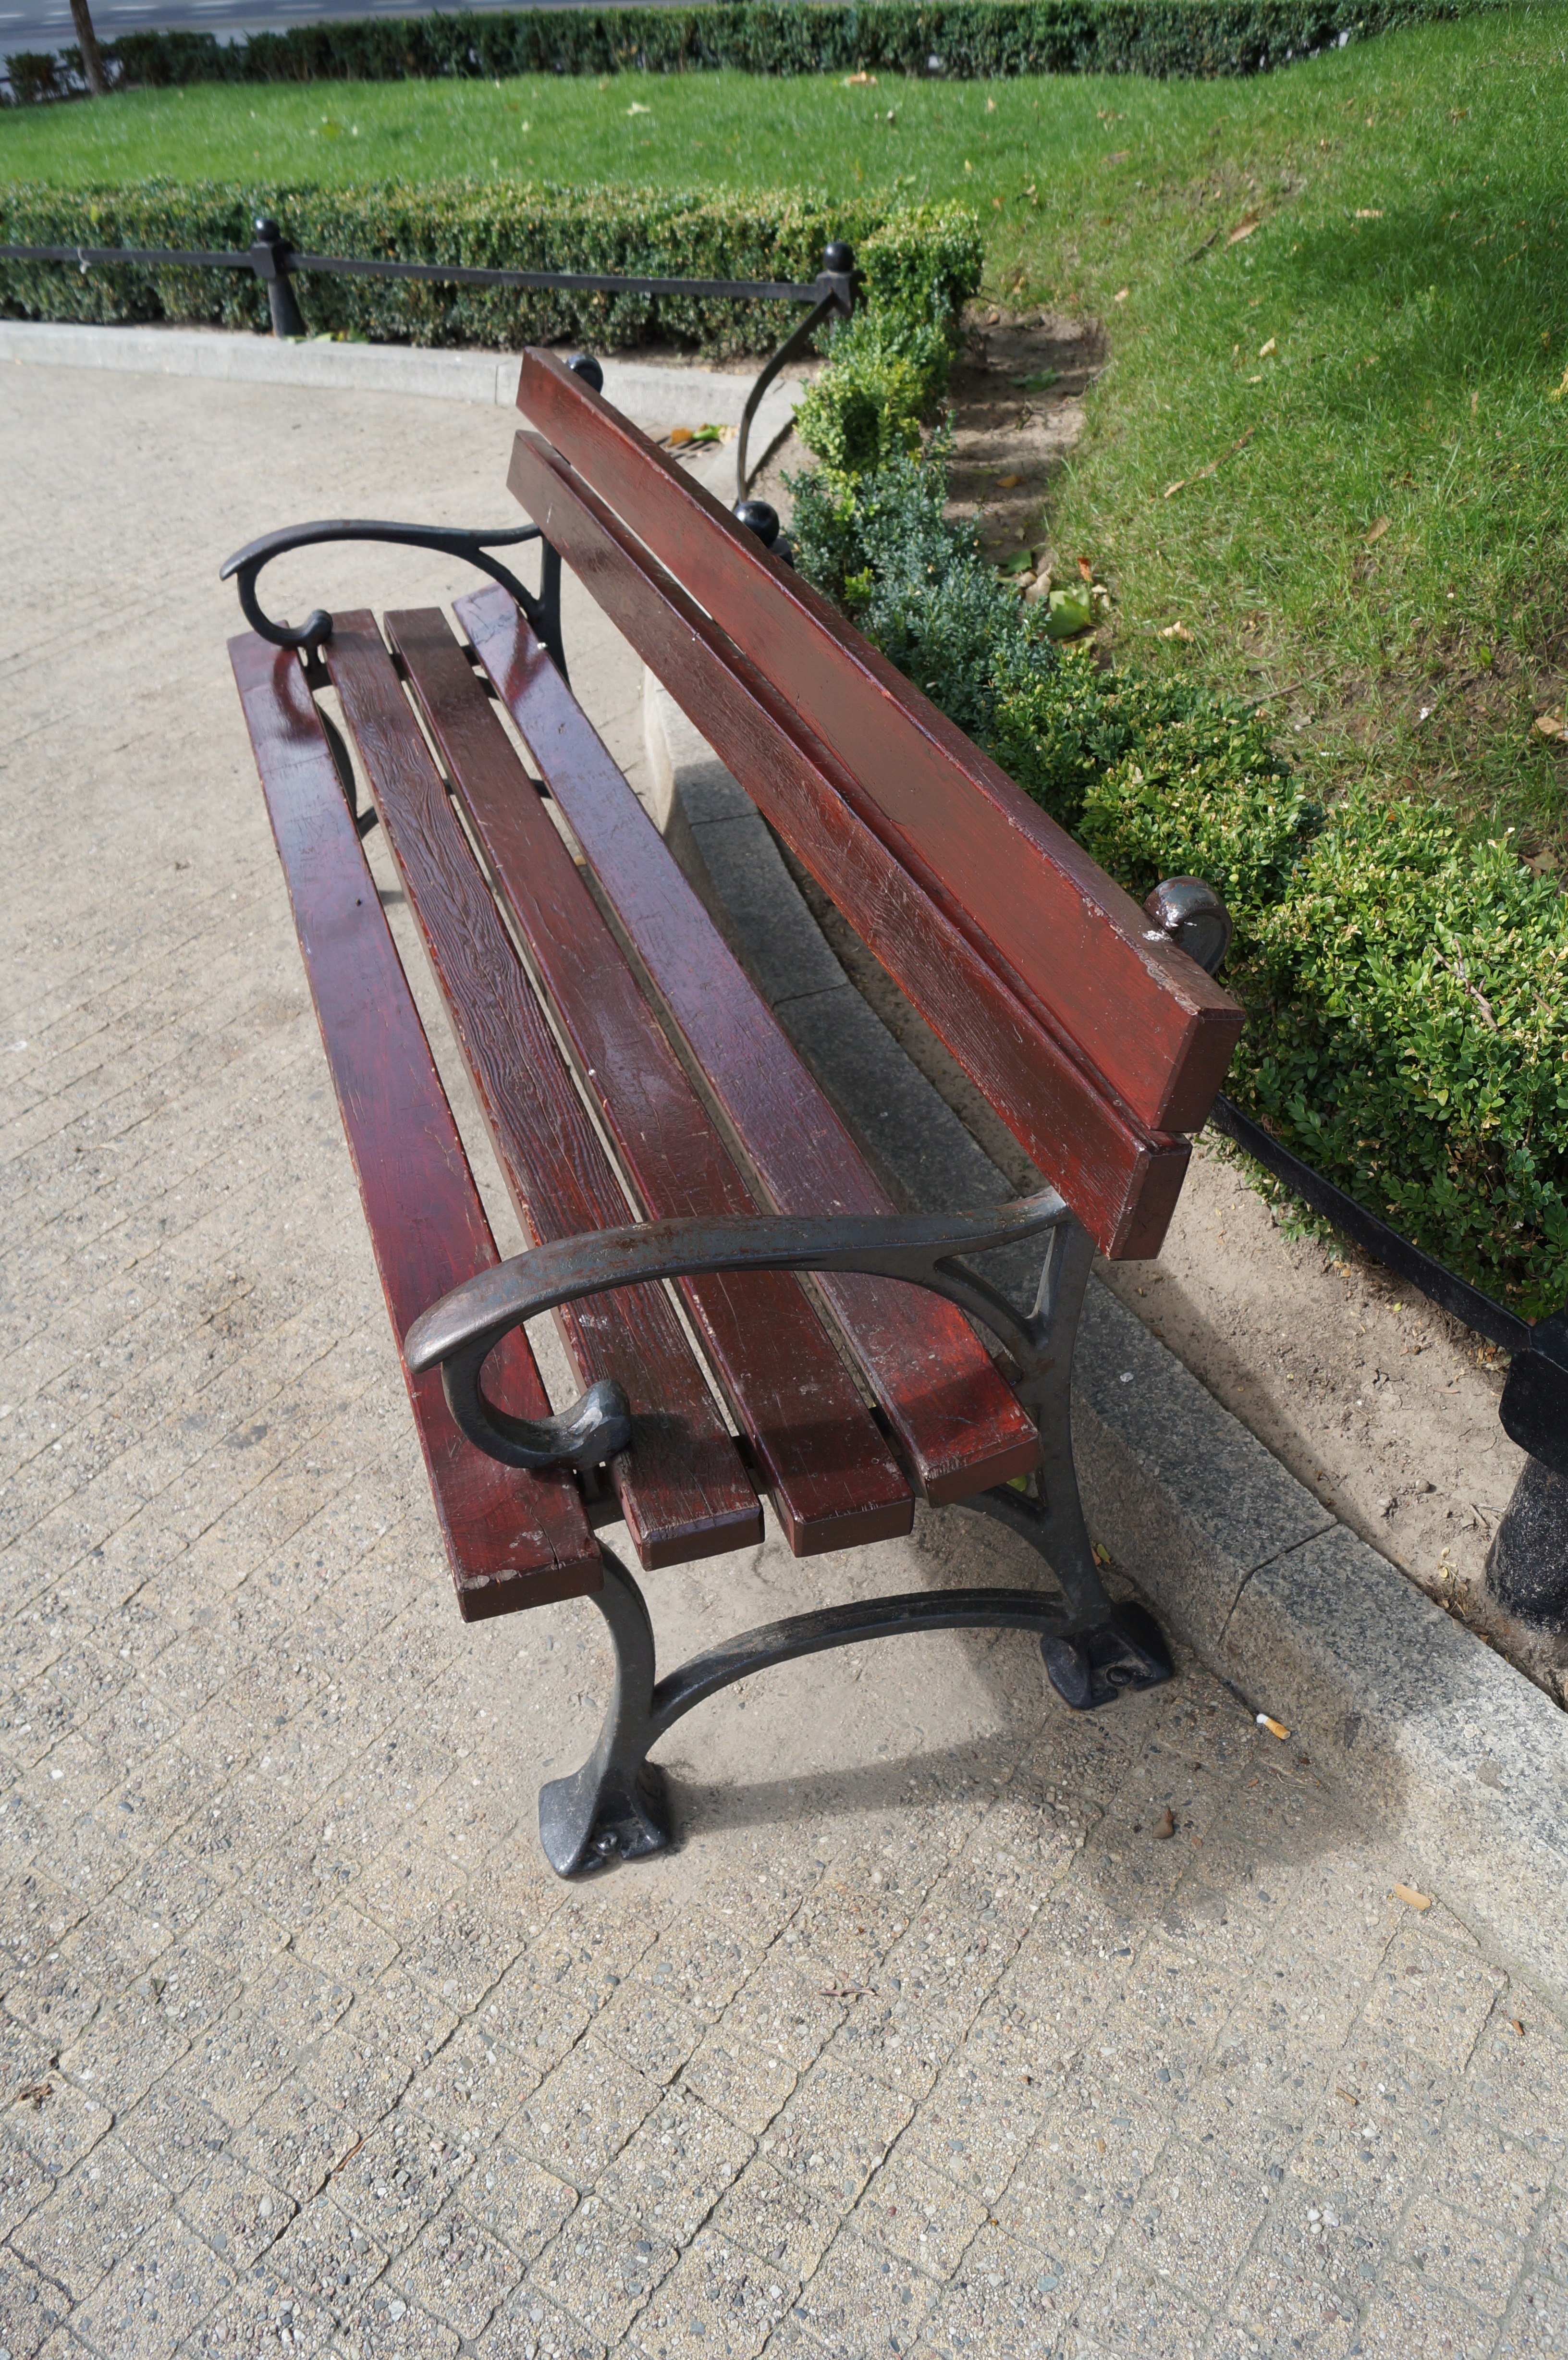
table, wood, bench, street, cart, city, relax, park, furniture, relaxation, the centre of, poznan, outdoor furniture, man made object, brown bench